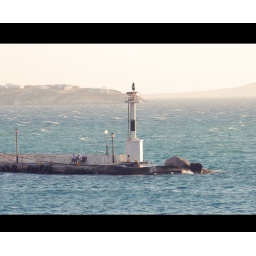
Mikonos - lighthouse and rough sea in a golden light